Sjaak Roggeveen

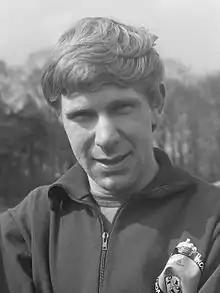

Sjaak Roggeveen (born 5 October 1942) is a Dutch former international footballer who played for a number of clubs in his native Netherlands. He featured three times for the Netherlands national football team in 1969, scoring three goals.